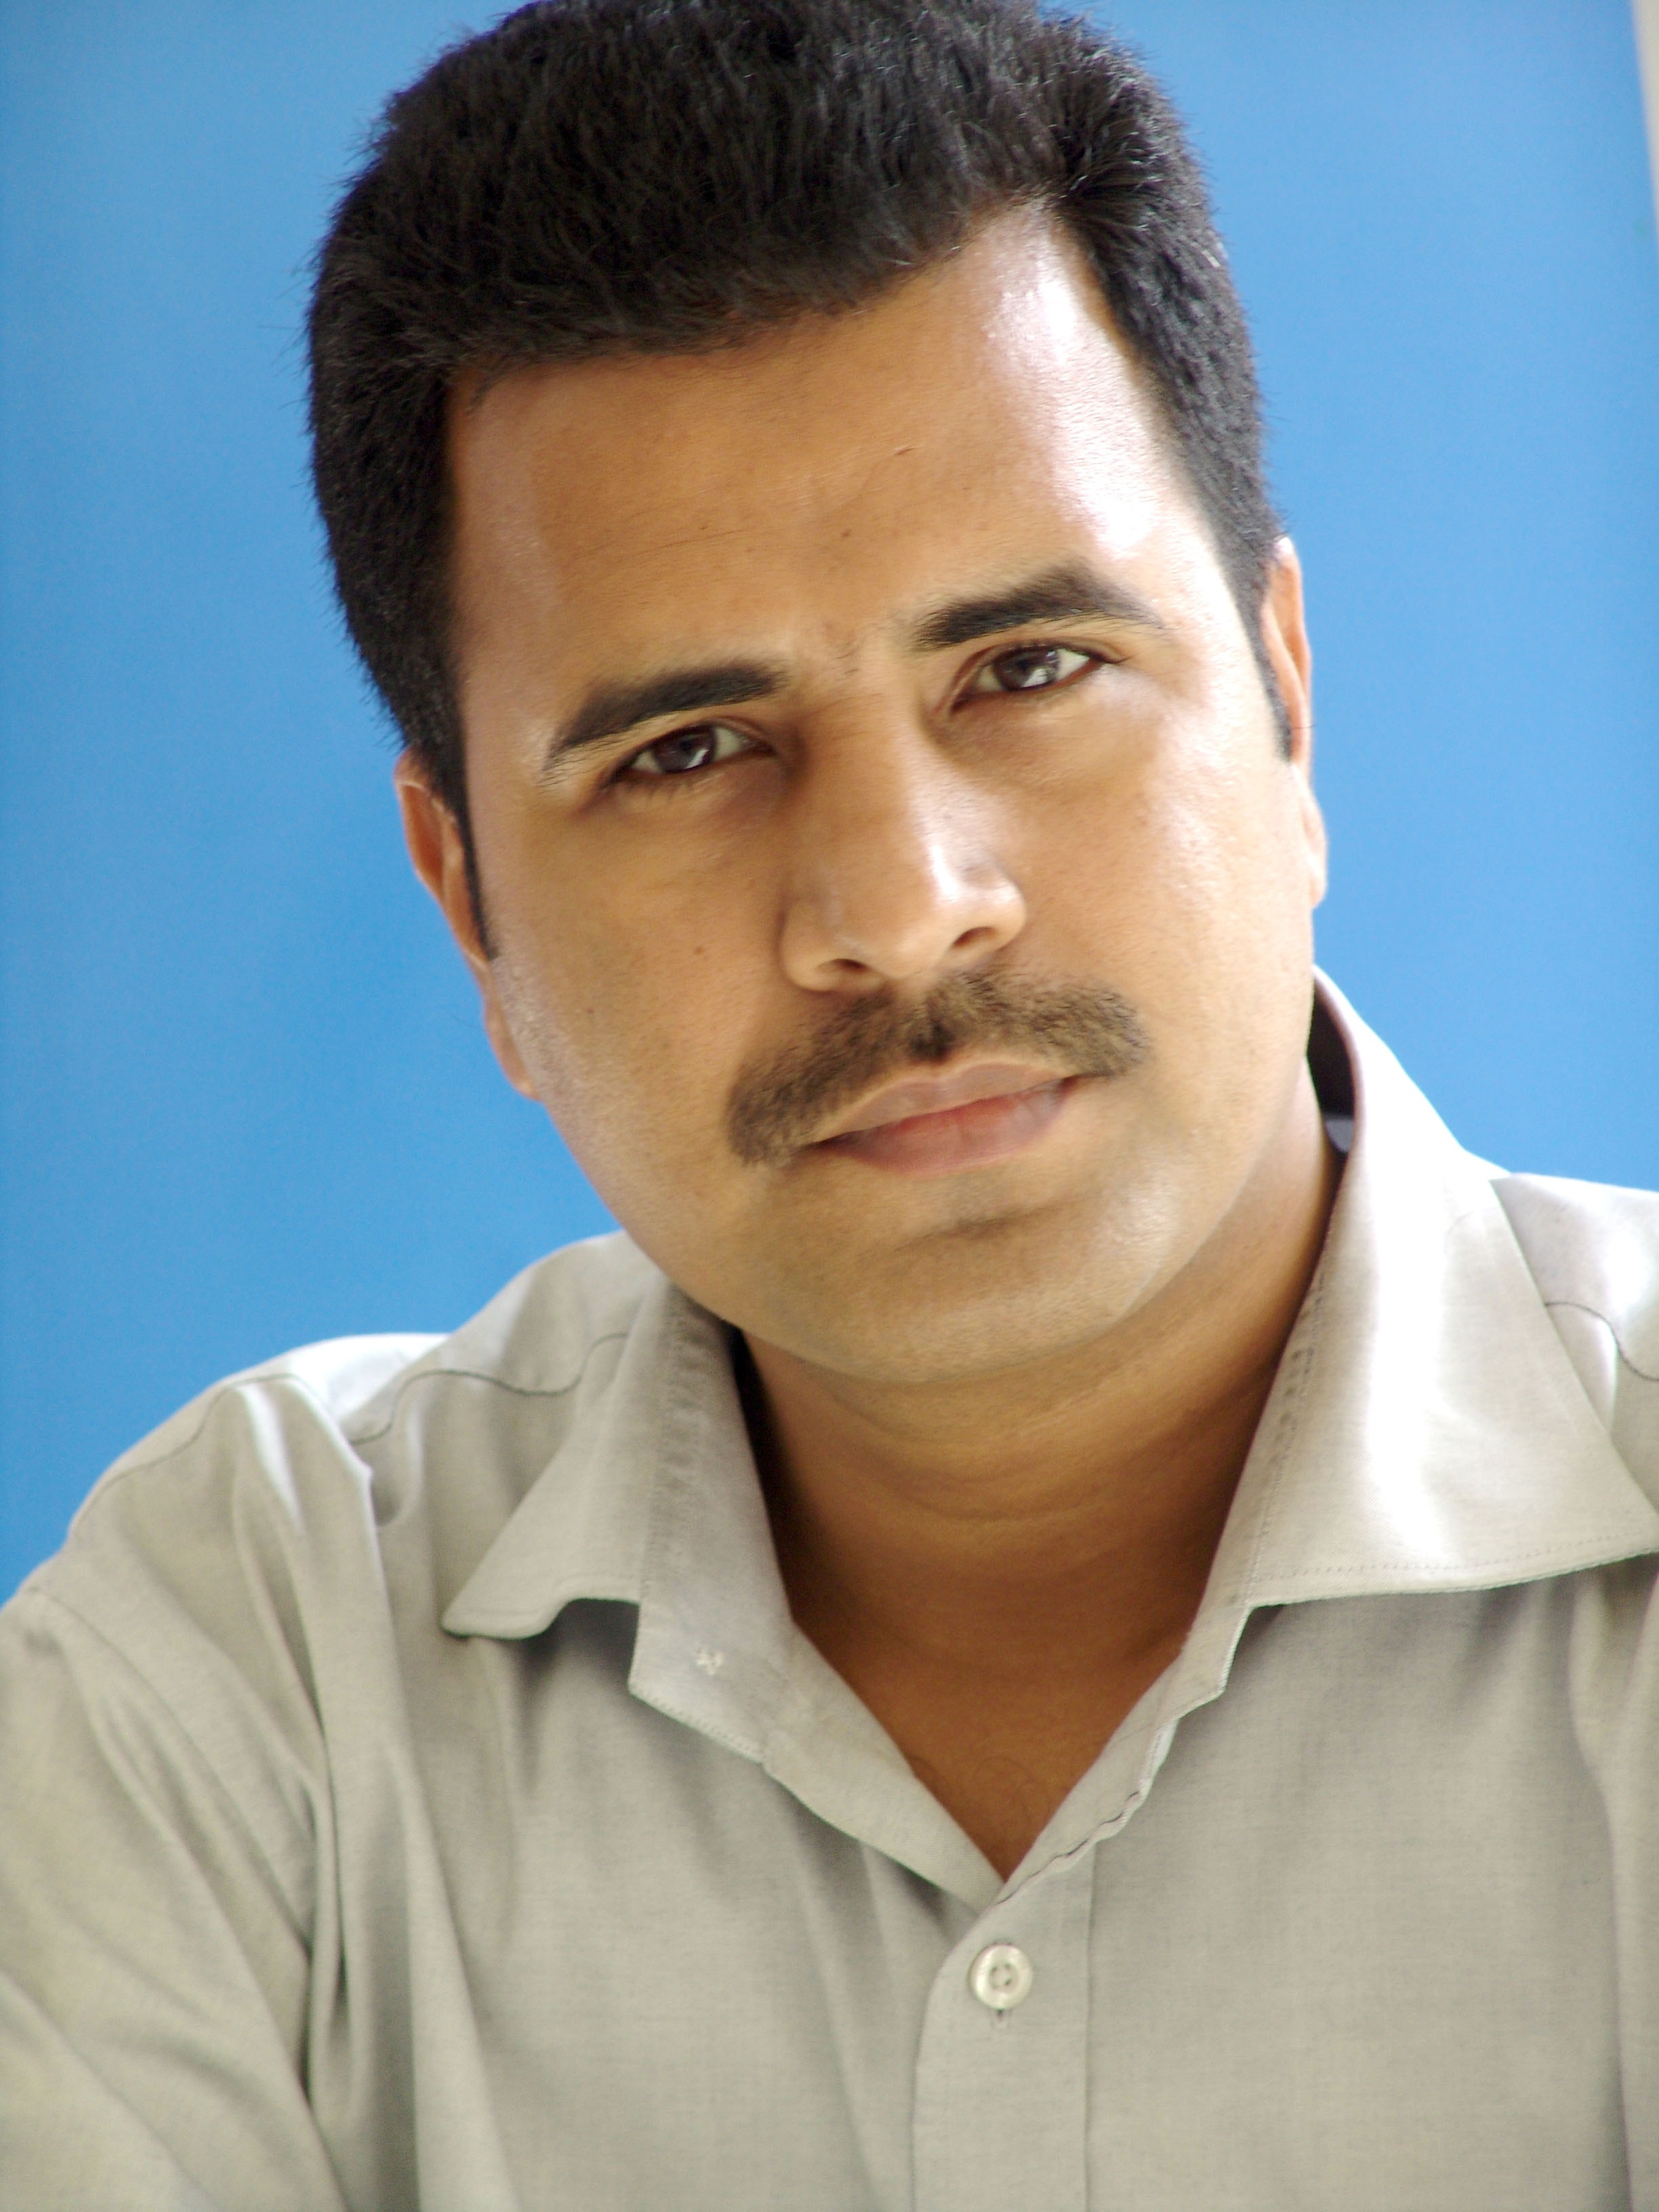
Gender: men